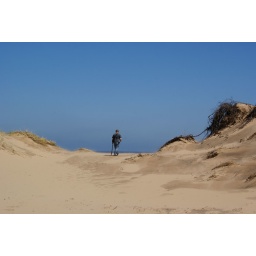
nearly over the hill of sand and almost to the beach at Sleeping Bear Pointe